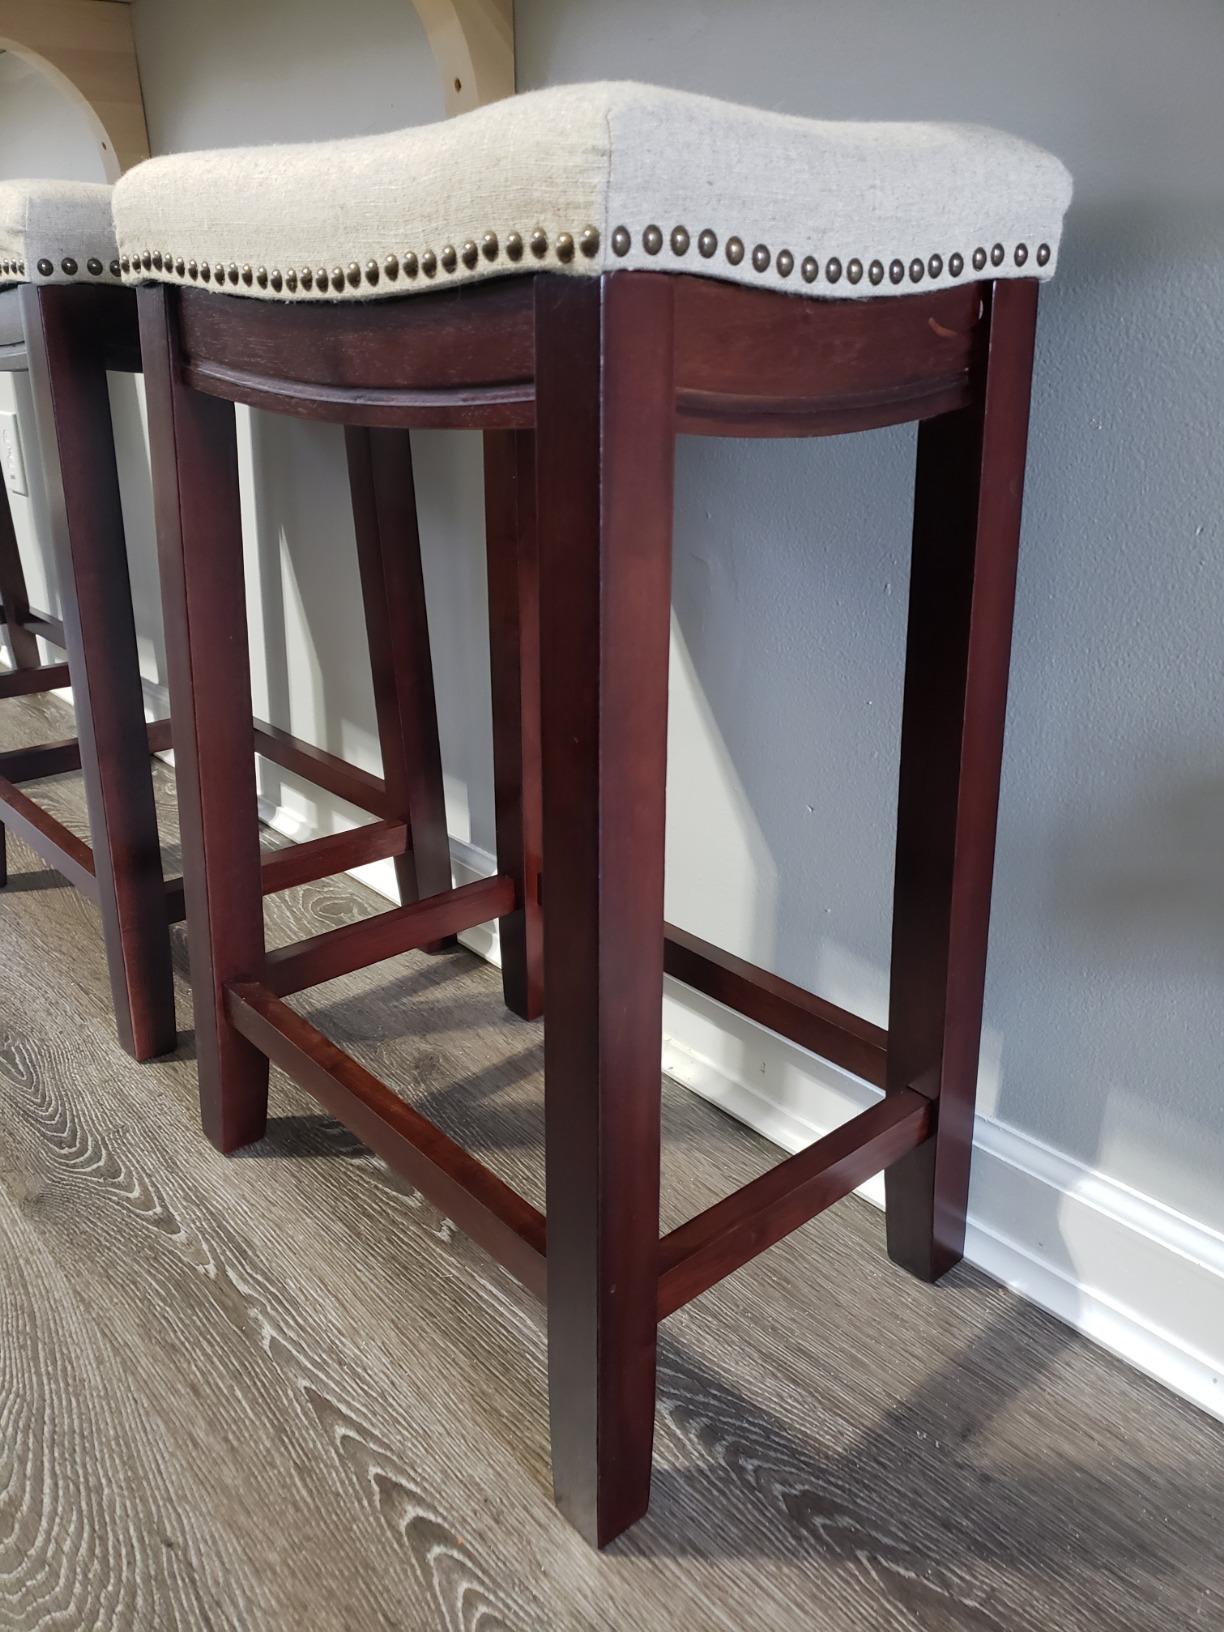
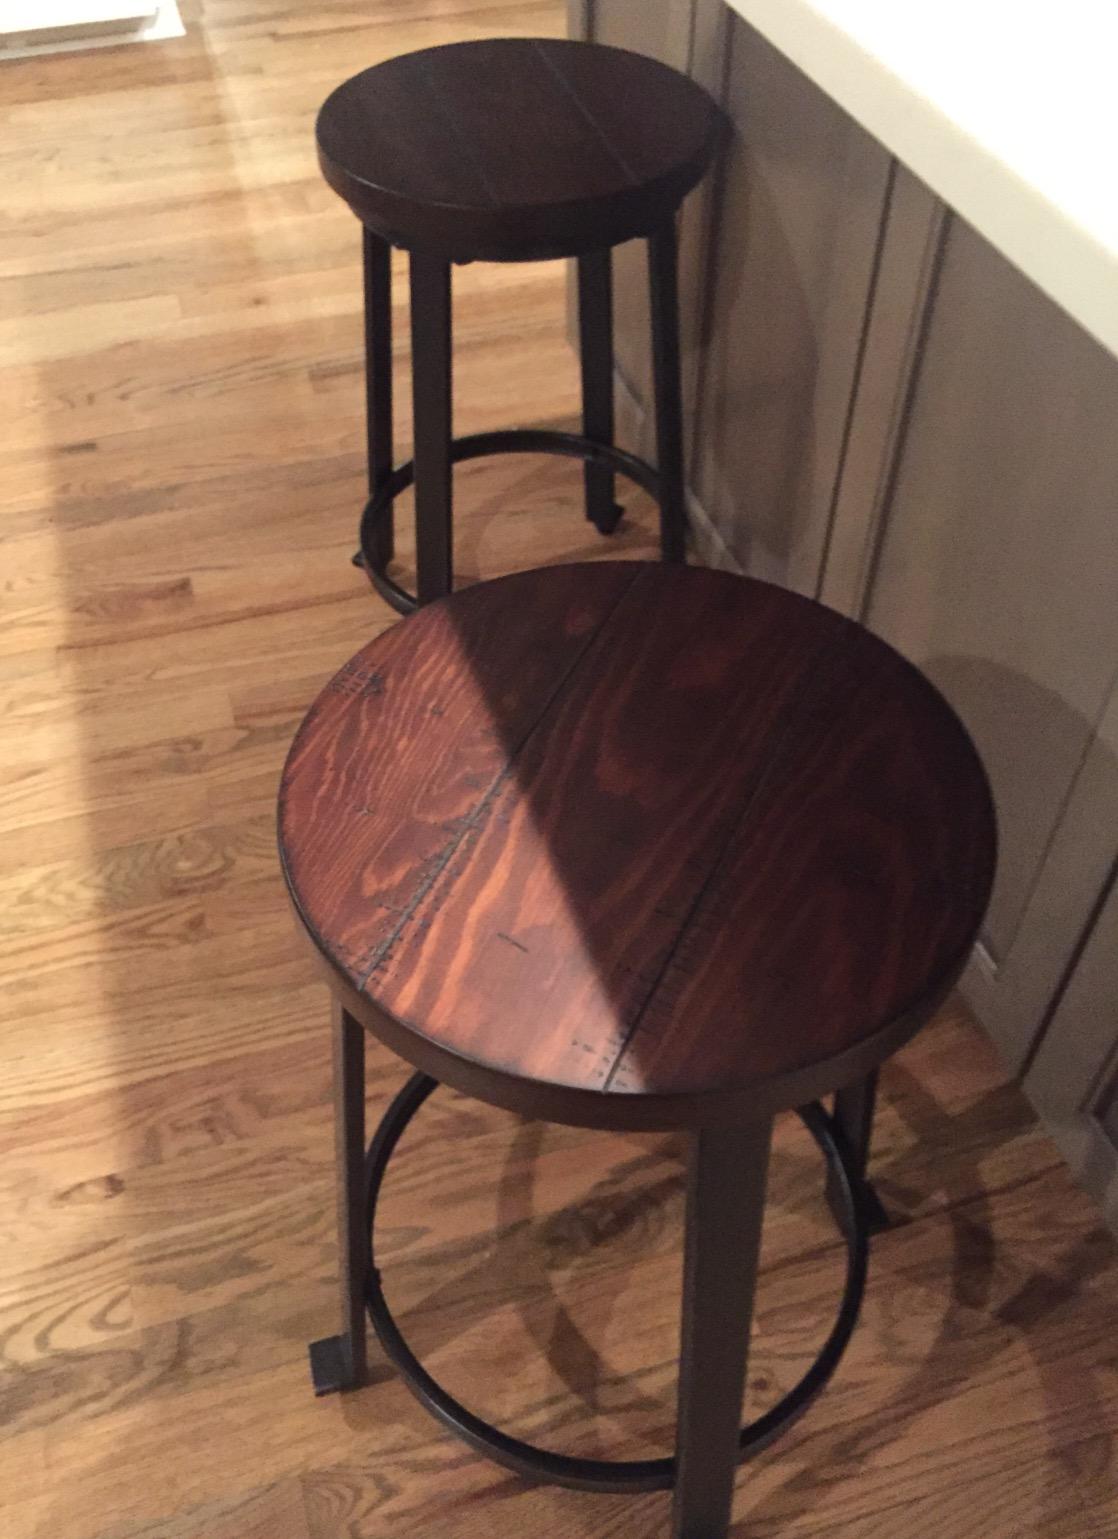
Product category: stool
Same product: no